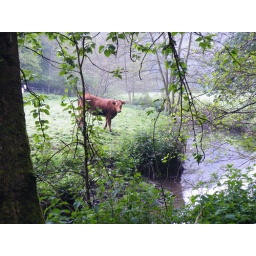
misty moisty stillness,raindrops and fish plopping in the river,cows steaming in the rain and a low flying heron heading upstream.